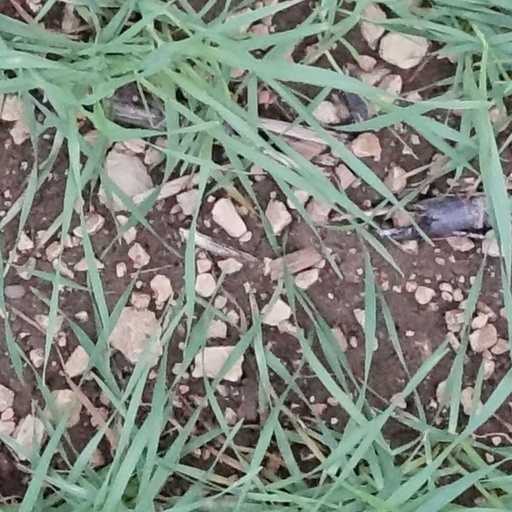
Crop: wheat